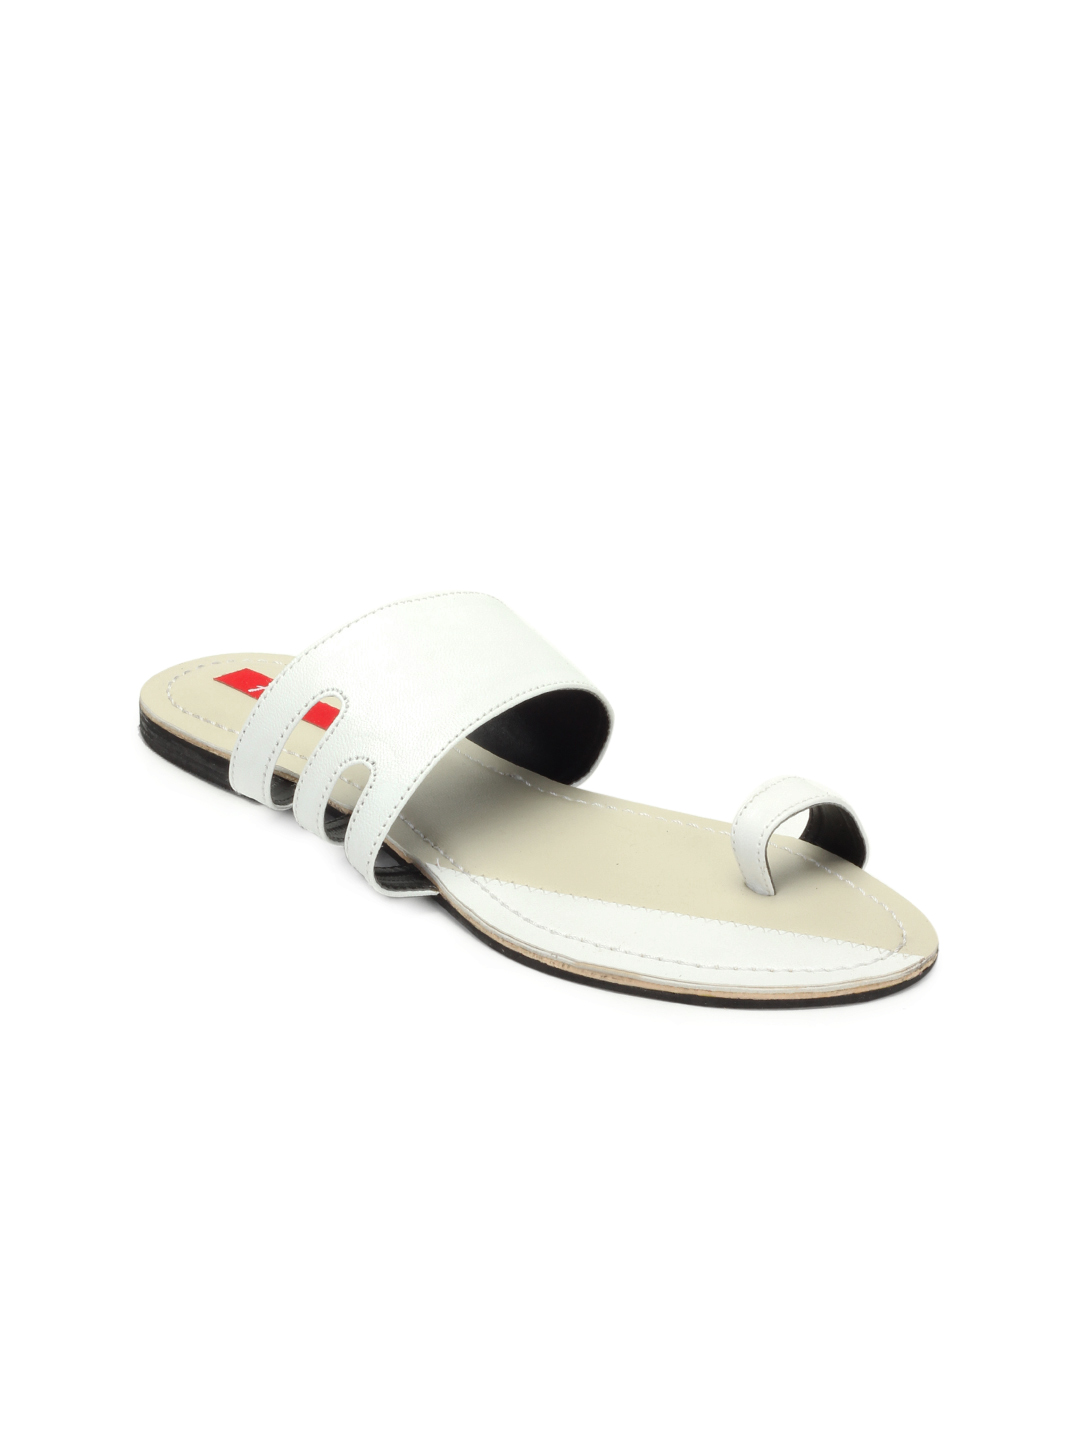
HM Women White Sandals
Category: Footwear / Shoes / Flats
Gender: Women
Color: White
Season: Winter 2012
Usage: Casual